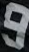
Number: 9